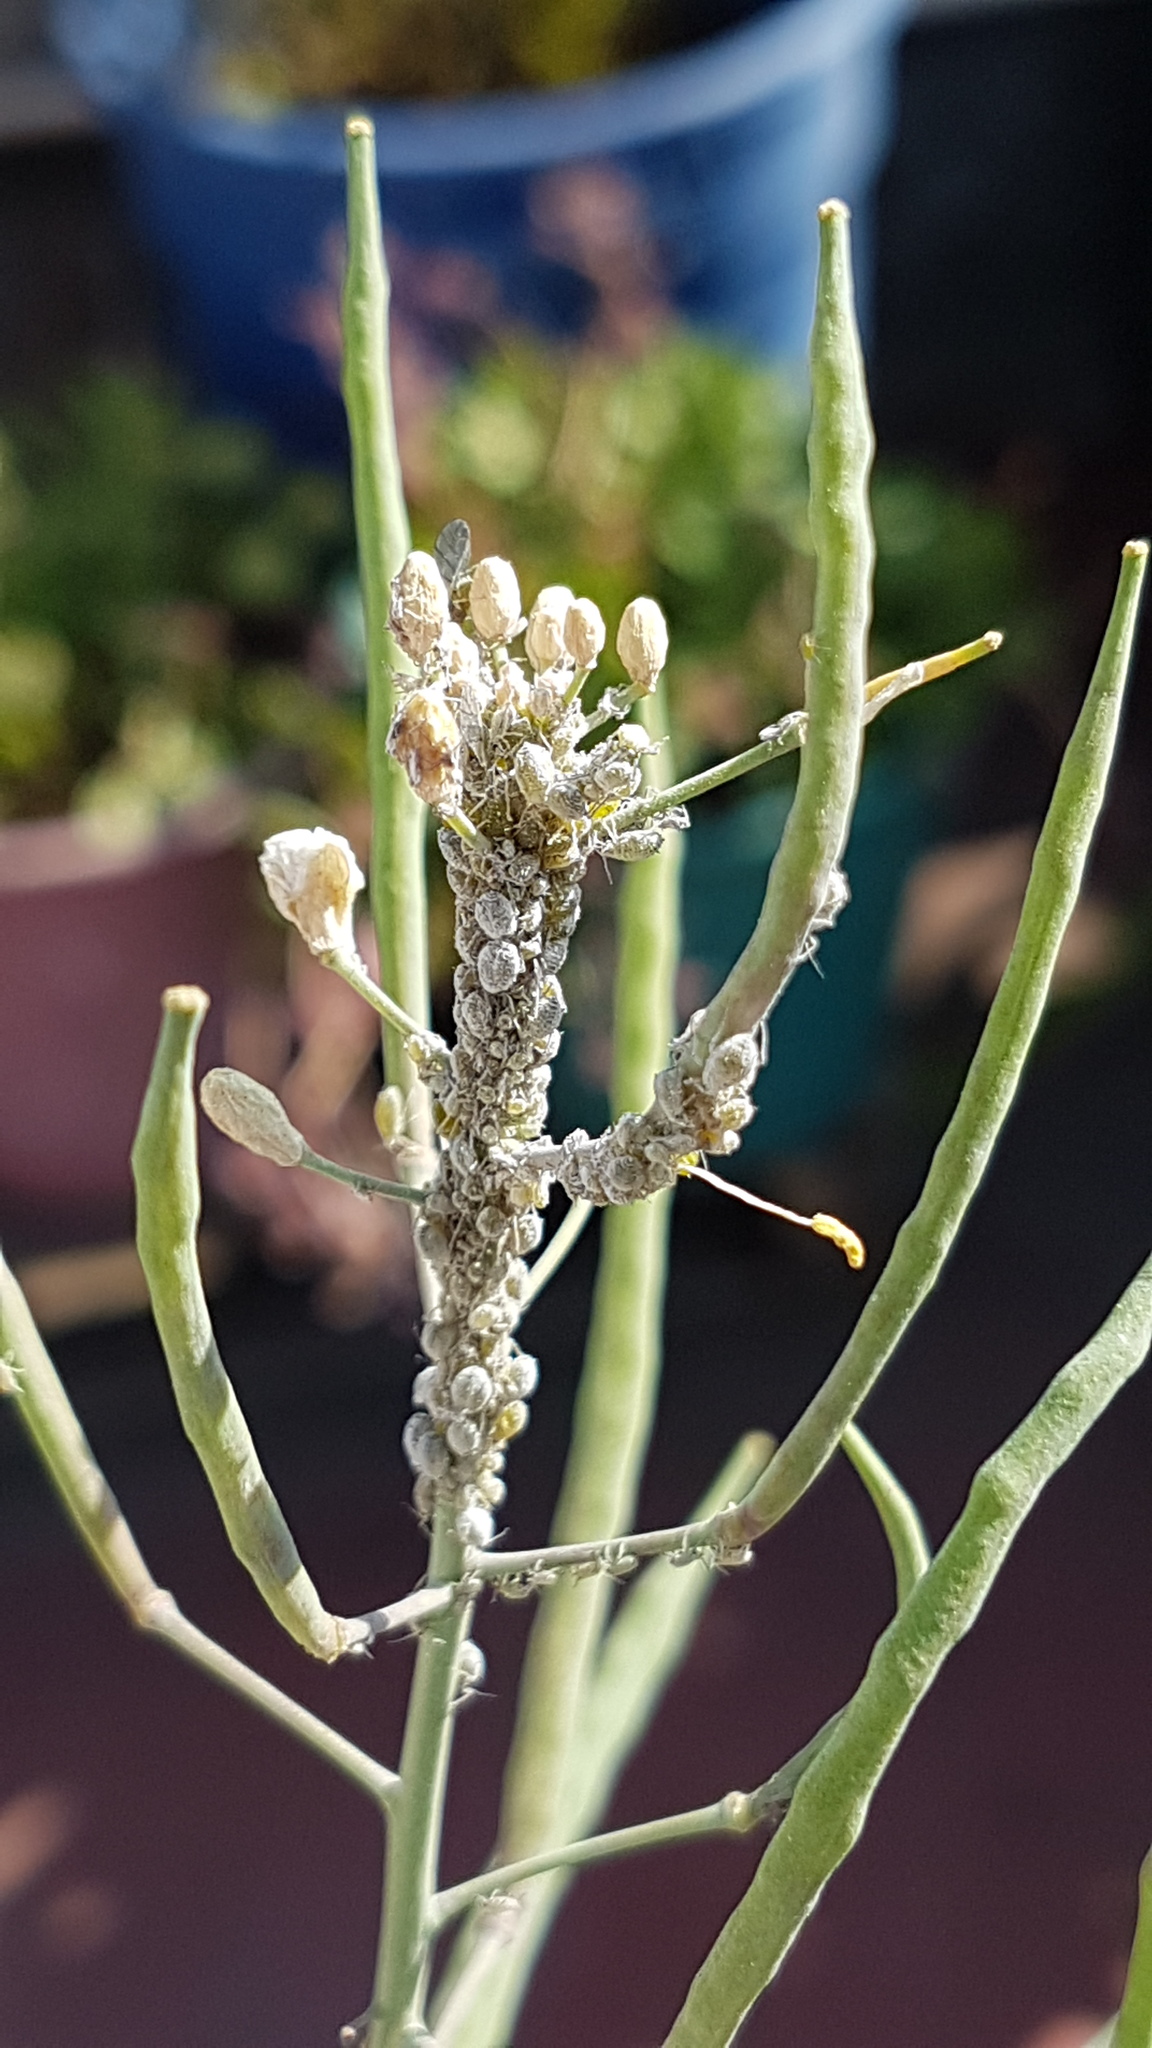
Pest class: cabbage_aphid